Mansfield Park

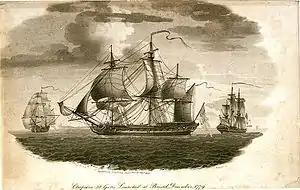
, commanded by Jane Austen's brother Captain James Austen, 1810–1811, and mentioned in ch. 38.

Austen knew Portsmouth from personal experience. She records that Admiral Foote, then second-in-command at Portsmouth, was "surprised that I had the power of drawing the Portsmouth-Scenes so well". Her brother Charles Austen served as a Royal Navy officer during the Napoleonic Wars. In the novel, Fanny's brother William joins the Royal Navy as an officer, whose ship, HMS "Thrush", is sited right next to at Spithead. Captain Austen commanded HMS "Cleopatra" during her cruise in North American waters to hunt French ships from September 1810 to June 1811. If the novel refers to the ship in its historical context, this would date the main events of the novel as 1810–1811. William's tales of his life as a midshipman recounted to the Bertrams would have indicated to early readers that he had sailed with Nelson to the Caribbean. Lady Bertram requests two shawls if he goes to the East Indies.